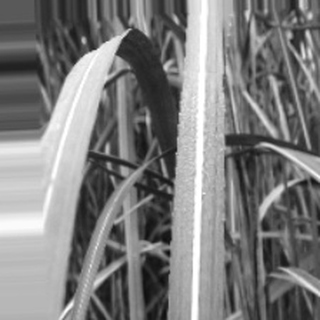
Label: sugarcane_bacterial_blight